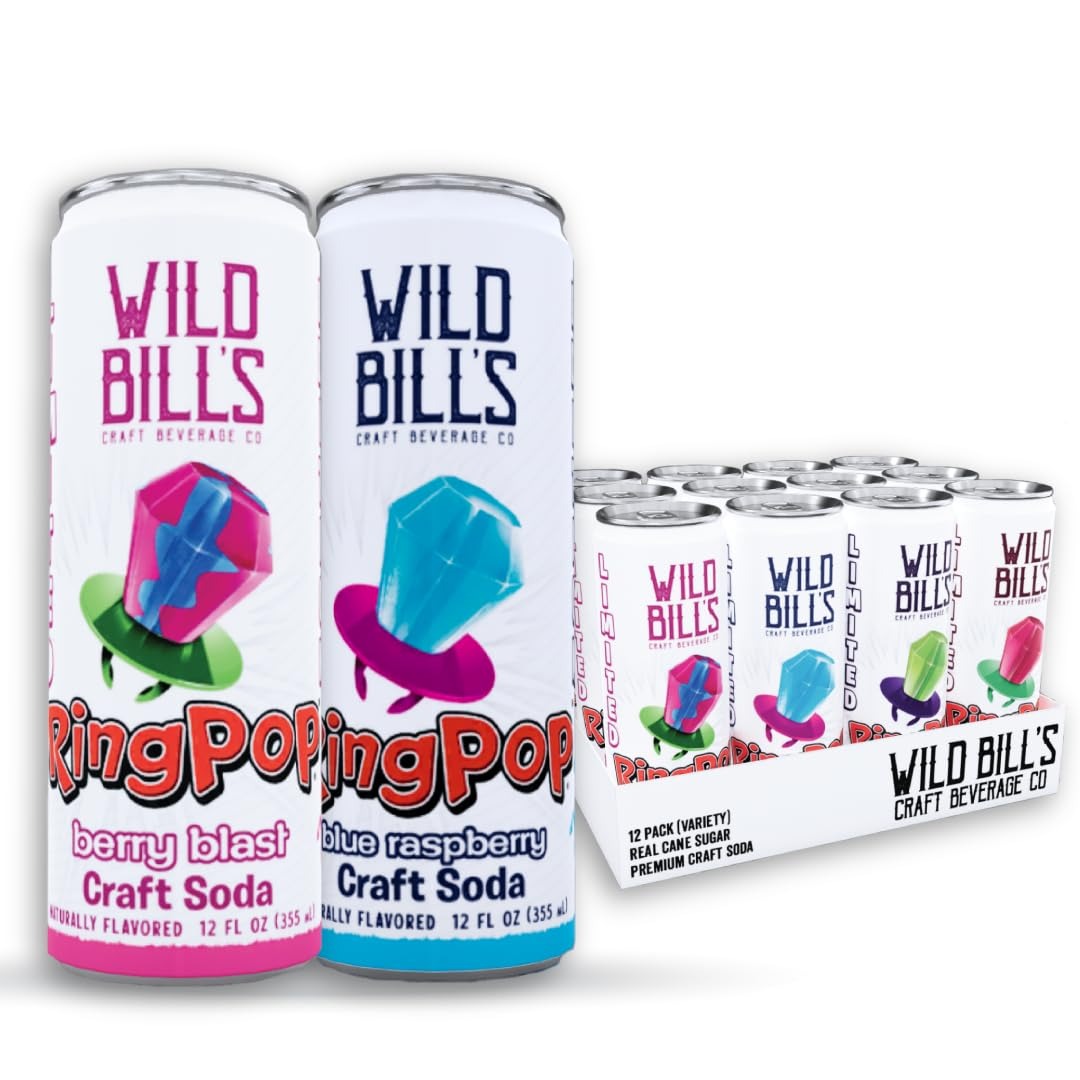
Item Name: Wild Bill’s Craft Soda Variety Pack – Ring Pop Soft Drinks – Watermelon, Strawberry, Berry Blast & Blue Raspberry – Pure Cane Sugar, No HFCS, Caffeine Free, Vegan, Gluten Free - 12 Oz Cans 12 Pack
Bullet Point 1: 4-FLAVOR VARIETY PACK – Experience four delicious Ring Pop-inspired flavors in one pack! Includes Watermelon, Strawberry, Berry Blast & Blue Raspberry—each crafted for a nostalgic, fruity soda experience
Bullet Point 2: CANDY IN A CAN – SNAP, POUR, SIP, ESCAPE – This craft soda delivers a candy-like sweetness with a smooth finish. Crack open a soda pop and enjoy bold, fruity flavors in every sparkling soda sip.
Bullet Point 3: LIGHTLY CARBONATED CRAFT SODA – More fizz than flat, smoother than traditional canned soda! Handcrafted carbonation gives bold flavor with a soft finish, perfect for sipping solo or with your favorite snacks.
Bullet Point 4: PURE CANE SUGAR – No high fructose corn syrup! Made with 100% pure cane sugar, this small-batch soda offers a clean, authentic taste—bringing back your favorite childhood flavors without artificial sweeteners.
Bullet Point 5: SMALL BATCH & 12-PACK CONVENIENCE – Crafted in small batches for superior flavor and quality. This pure cane sugar soda comes in a 12-pack, perfect for parties, BBQs, and picnics. Enjoy this craft soda anytime.
Bullet Point 6: VETERAN-OWNED & OPERATED – At Wild Bill’s, veterans make up the majority of our leadership team. Every purchase helps support those who’ve served, and we take pride in crafting premium specialty soda with care and dedication.
Product Description: Experience a blast of nostalgia with Wild Bill’s Ring Pop Craft Soda Variety Pack—a 4-flavor sampler inspired by the classic candy you love! Featuring Watermelon, Strawberry, Berry Blast, and Blue Raspberry, each sip delivers bold, fruity flavors with a lightly carbonated finish for a refreshingly smooth experience. Crafted with 100% pure cane sugar—no high fructose corn syrup—this small-batch craft soda brings a crisp and authentic taste that complements any occasion. Enjoy it straight from the can, over ice, or as a flavorful mixer for mocktails and cocktails. Perfect for BBQs, game nights, and nostalgic celebrations, this 12-pack of 12 oz cans ensures there’s a refreshing, fizzy treat for every moment. Whether you’re indulging in childhood memories or trying these unique flavors for the first time, Wild Bill’s delivers a craft soda experience that stands out. At Wild Bill’s, we take pride in crafting beverages that stand out—not just in taste, but in purpose. As a veteran-owned company, we’re dedicated to supporting those who served while delivering high-quality, small-batch sodas made with care. Taste the tradition, embrace the nostalgia, and enjoy every sip of Wild Bill’s Ring Pop Craft Soda! - Includes: 12-pack of 12 oz cans - Flavors: Watermelon, Strawberry, Berry Blast & Blue Raspberry - Made with Pure Cane Sugar – No HFCS - Caffeine-Free | Vegan | Gluten-Free | Low Sodium
Value: 144.0
Unit: Fl Oz

Price: 33